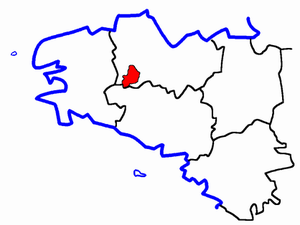
Le canton de Rostrenen est un canton français situé dans le département des Côtes-d'Armor et la région Bretagne.